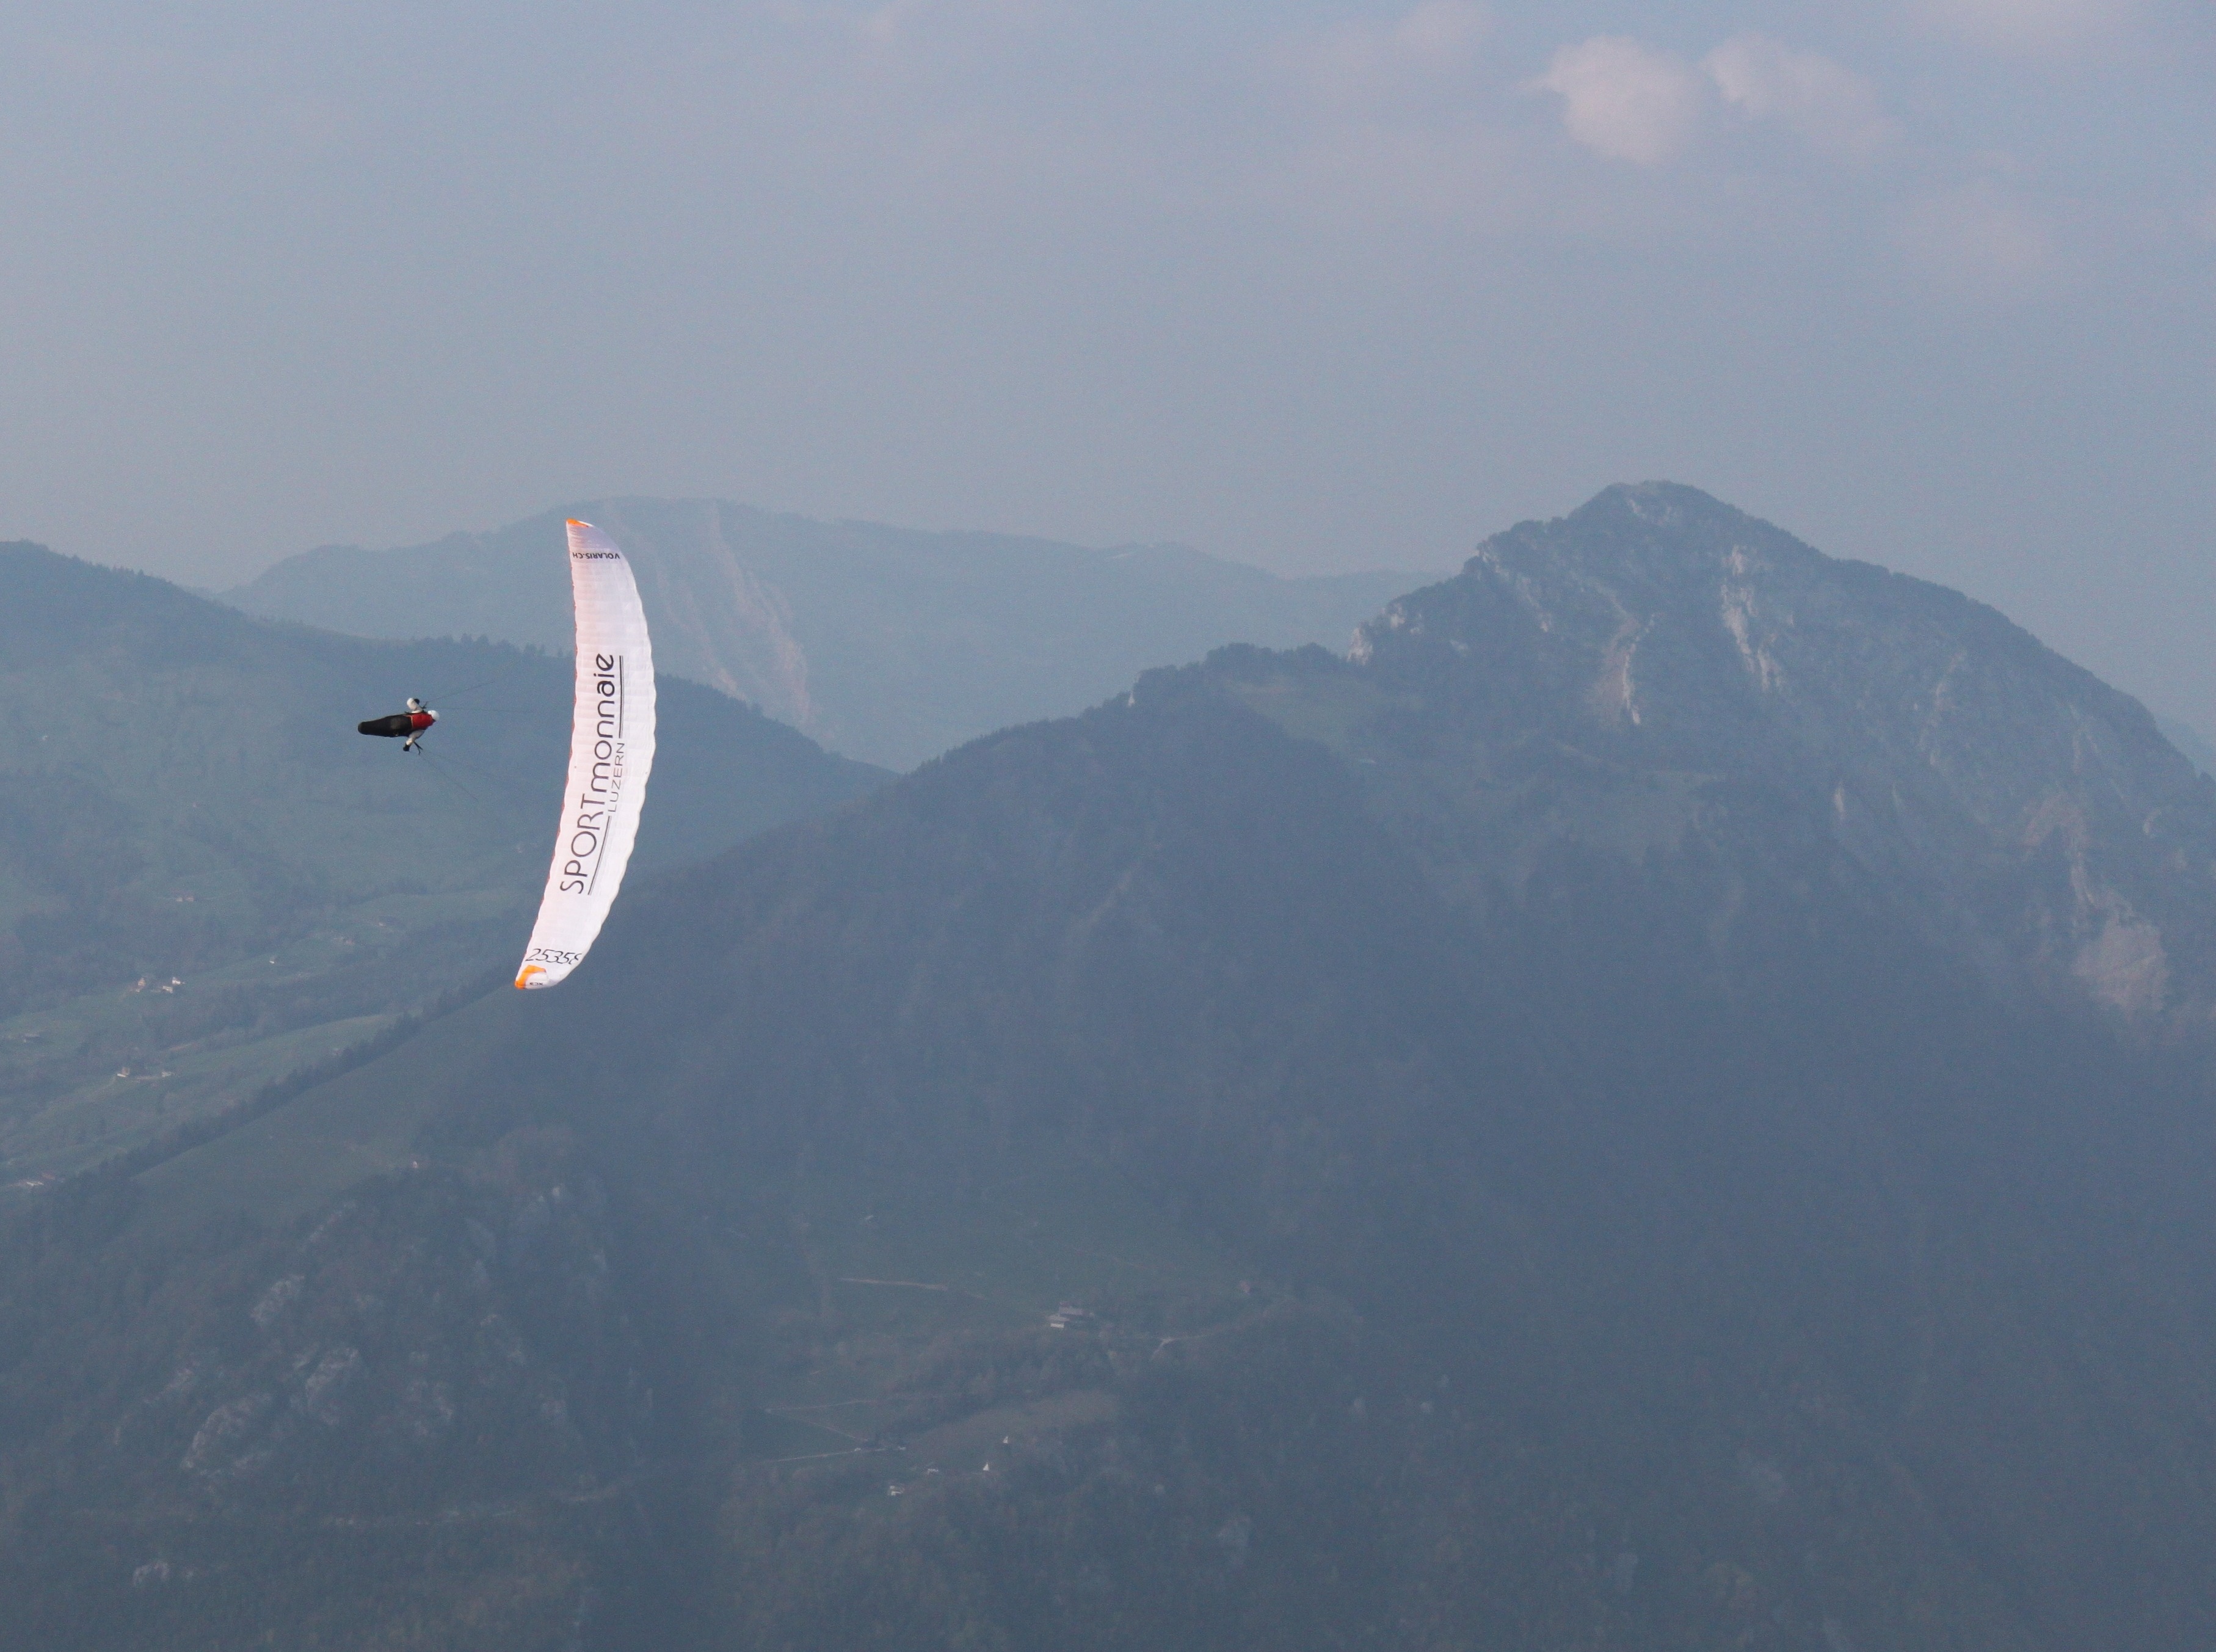
mountain, adventure, mountain range, flight, extreme sport, paragliding, sports, gliding, switzerland, air sports, volaris paragliding, central switzerland, tandem flight, atmospheric phenomenon, atmosphere of earth, mountainous landforms, windsports